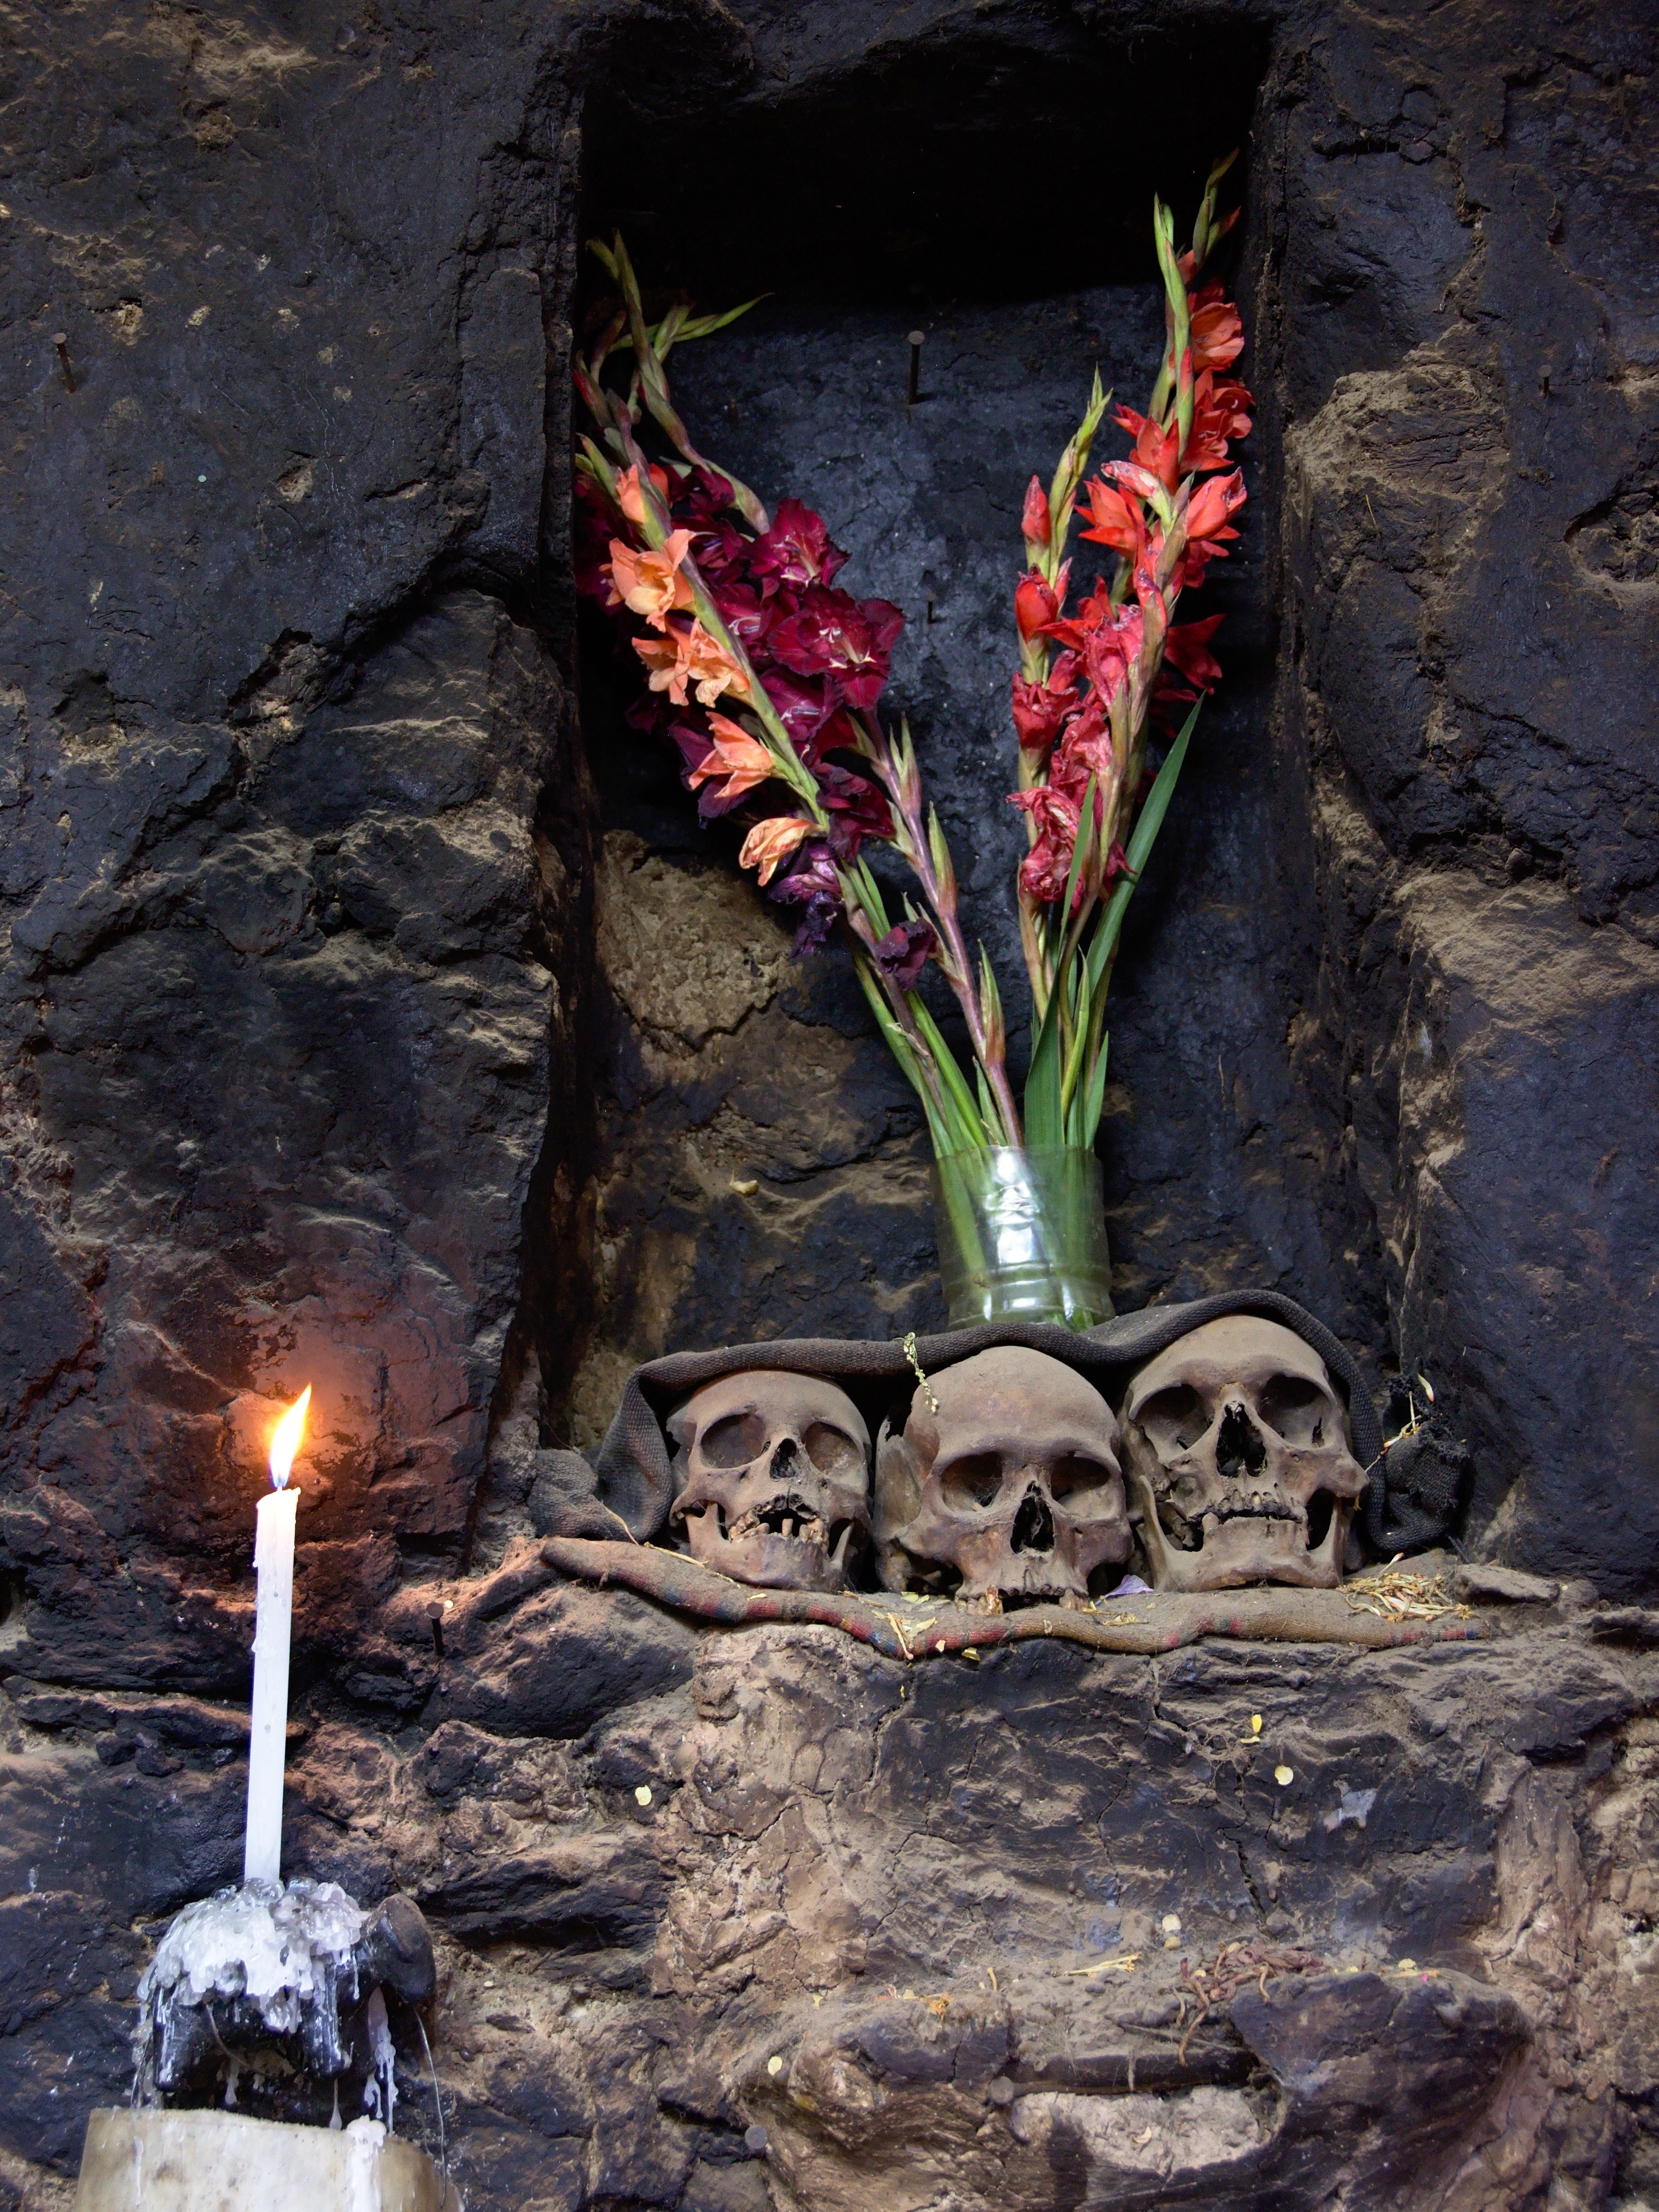
flower, soil, still life, painting